Spencer Creaghan

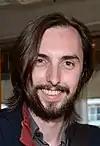
Creaghan in 2017

Creaghan has created original scores for the web series "Teenagers", television series such as "SurrealEstate", and feature films such as "Black Water" (2018), "Quickening" (2021), "Motherly" (2021), and "I Don't Know Who You Are" (2023), the latter of which premiered at the 2023 Toronto International Film Festival.